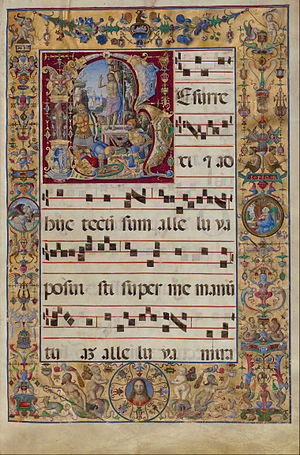
Antonio da Monza
Titelblad fra bog, bemalt af da Monza og udstillet på J. Paul Getty-museet
Antonio da Monza var en italiensk bogmaler, der virkede ca. 1500 i Milano. Han stammede fra Monza i Lombardiet og tilhørte Franciskanerordenen.